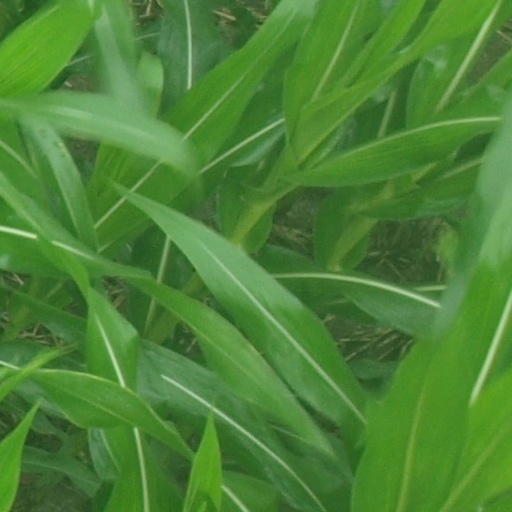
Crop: maize; corn